Minnesota Frost

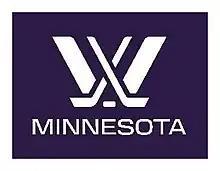
Inaugural season logo for PWHL Minnesota.

Ahead of the team's inaugural game in January 2024, it was announced that Kendall Coyne Schofield would serve as team captain, with Kelly Pannek and Lee Stecklein serving as alternate captains. The team played its first game on January 3, facing PWHL Boston in Lowell, Massachusetts. Taylor Heise scored the first goal in franchise history, and Minnesota went on to win by a score of 3–2. Minnesota made its home debut three days later, on January 6, defeating Montreal by a score of 3–0 in front of 13,316 fans, which set a new record for attendance at a professional women's hockey game. Grace Zumwinkle recorded a hat-trick in the game, and Maddie Rooney recorded the shutout.